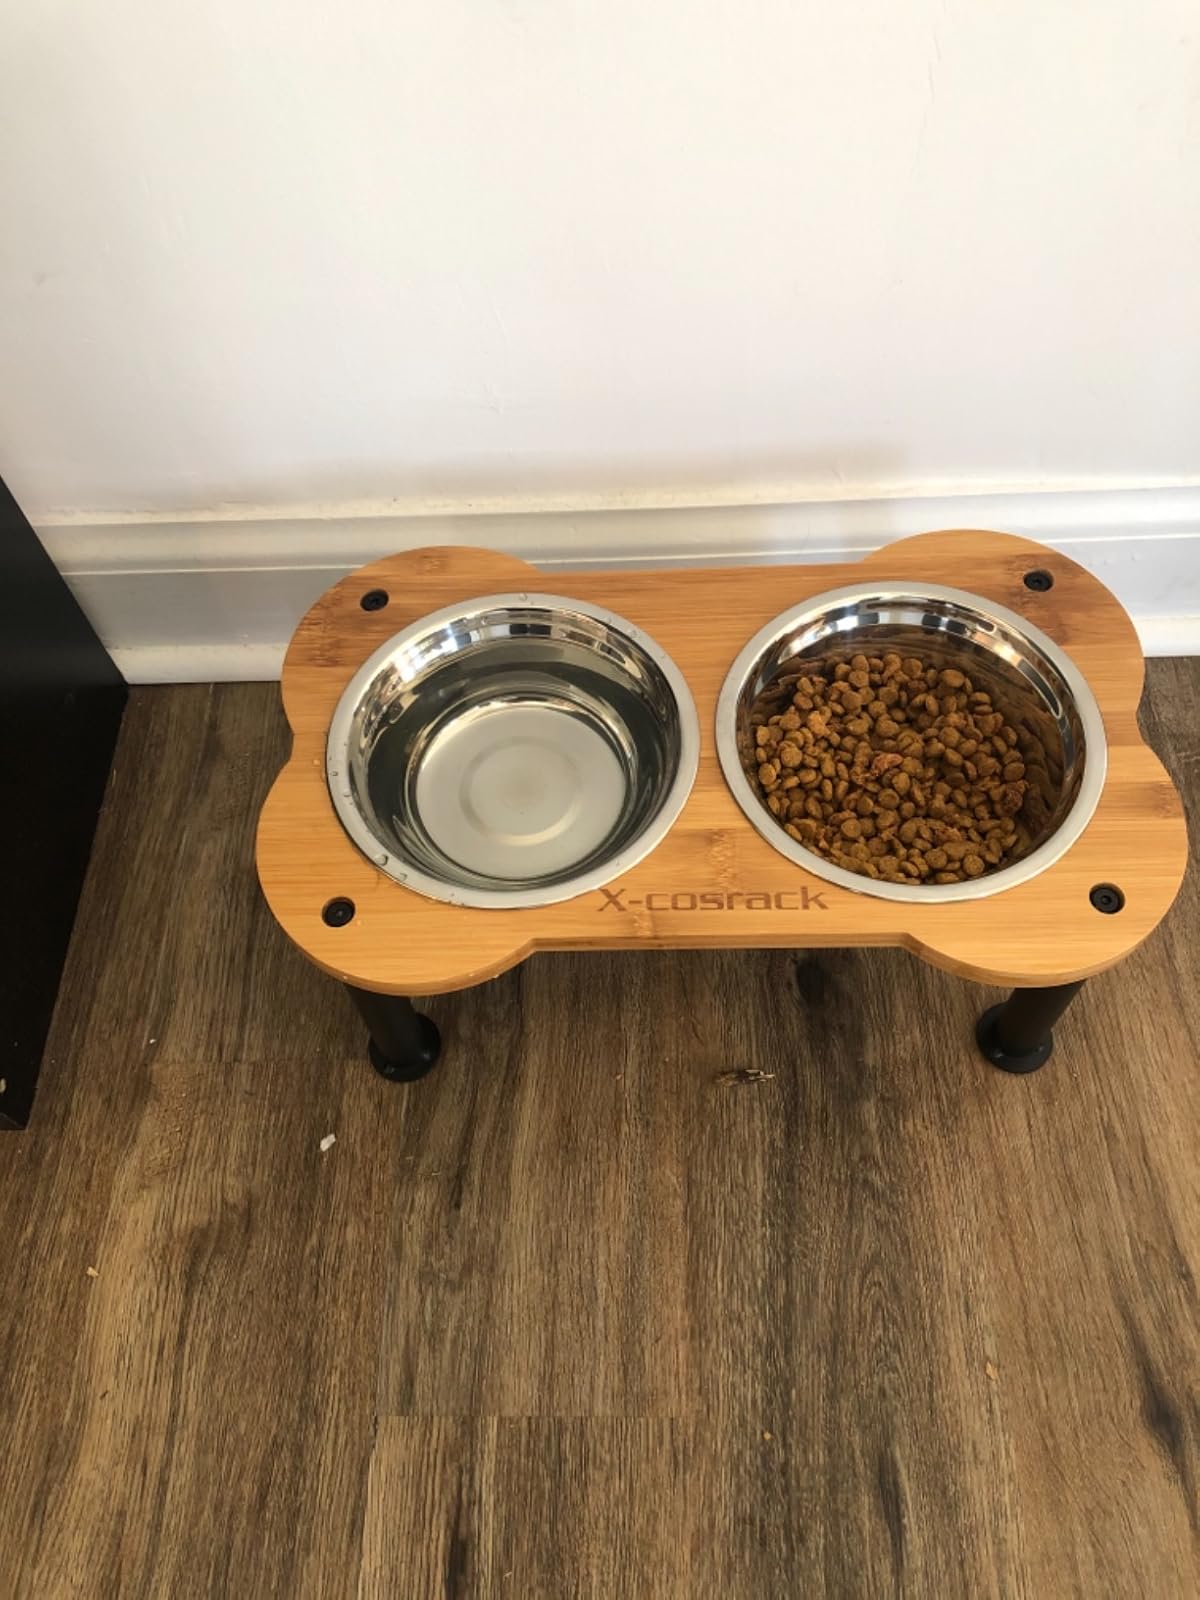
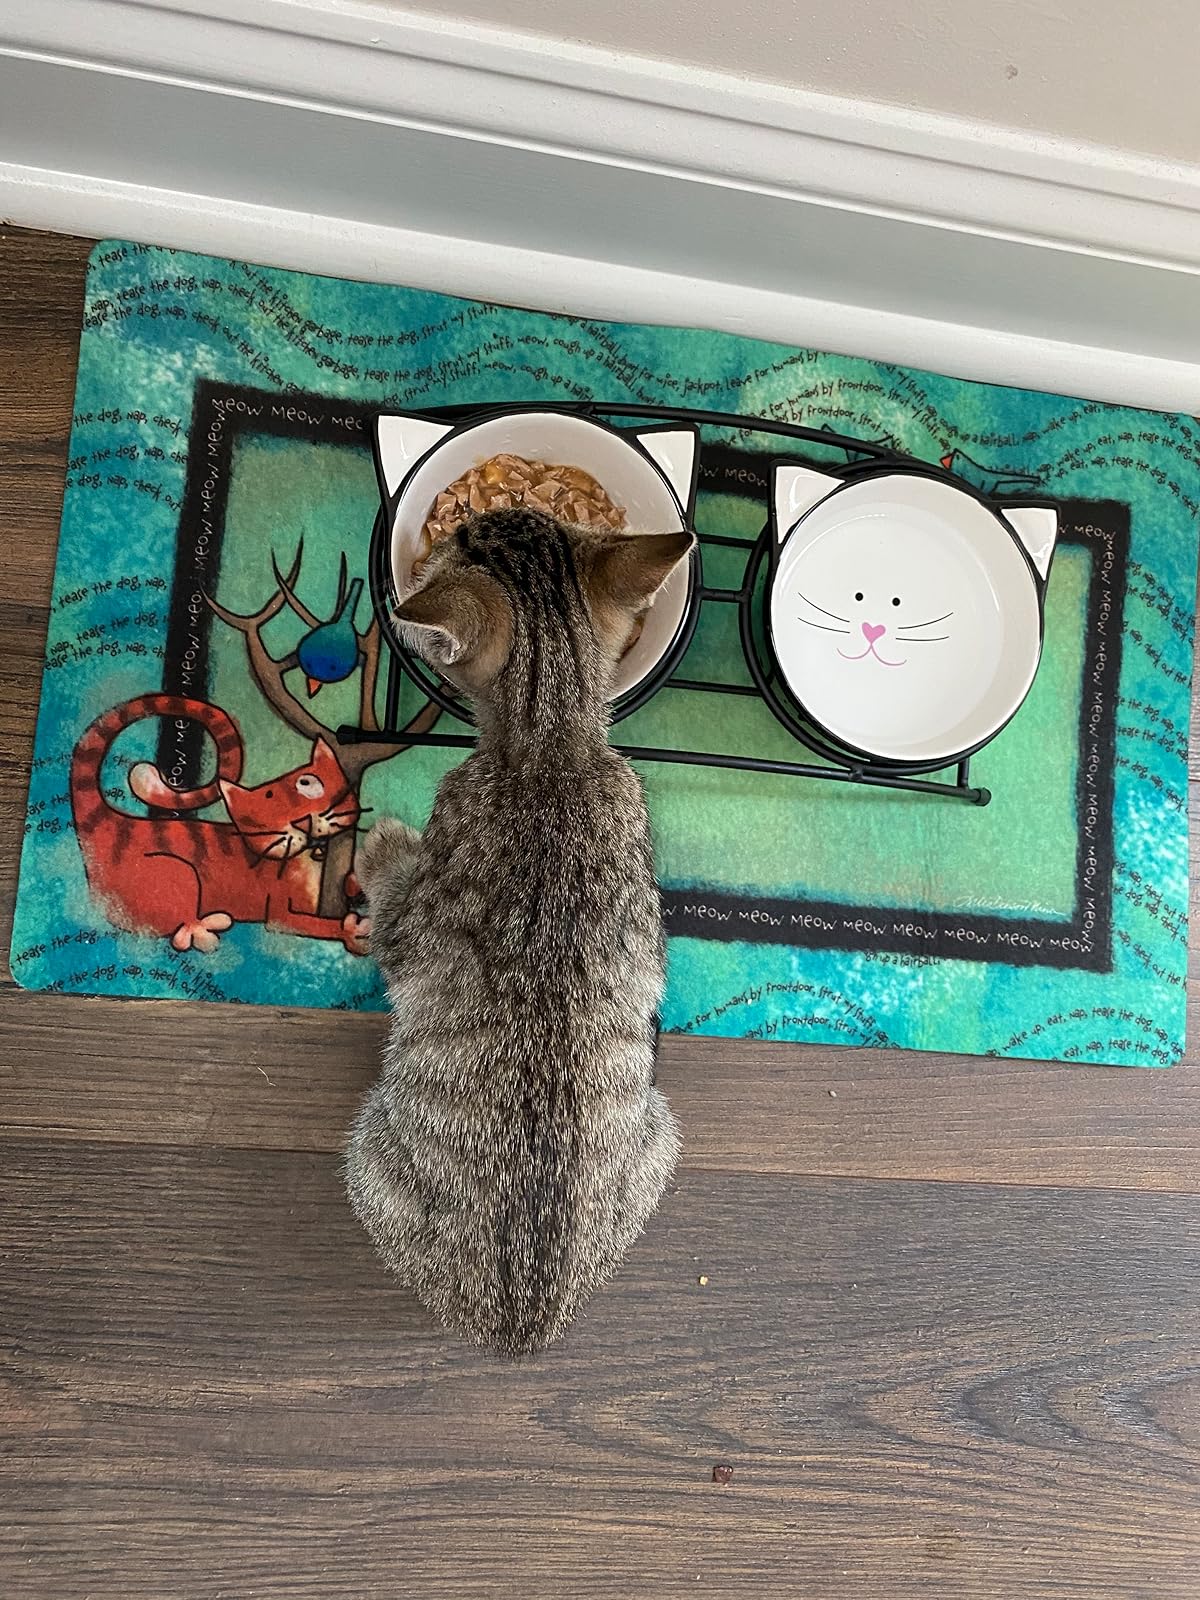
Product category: items_bowl
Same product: no